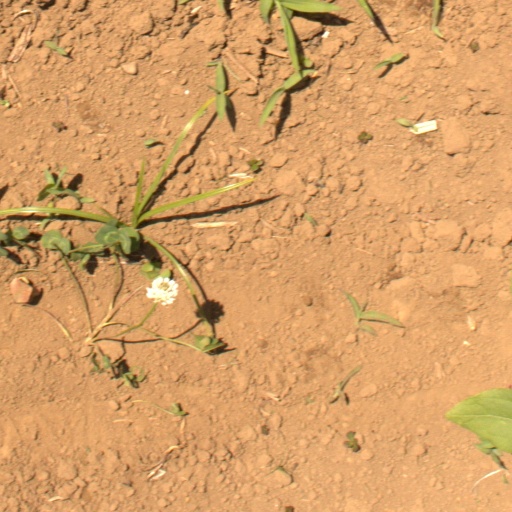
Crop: Jerusalem artichoke